Battle of Camden

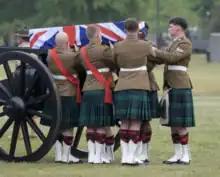
Reburial service in Camden of a British soldier whose remains were discovered in 2022.

In 2022, the remains of 13 troops who died during the battle were discovered in shallow graves, 12 of whom were Continental Army soldiers and one being a soldier from the British Army's 71st Regiment of Foot. All 13 were subsequently reburied in 2023 with full military honours, with the Royal Highland Fusiliers of the British army taking part in the funeral.